Empanada

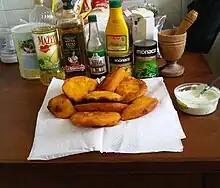
Homemade Venezuelan empanadas

Empanadas are common in Mexico, although the dish there is noticeably different. Mexican empanadas are made of fried corn paste masa instead of flour, similar to "gorditas" or "huaraches". They are usually filled with taco ingredients, such as refried beans, boiled chicken, boiled chopped potato with white cheese, pork belly and ground beef, and are typically garnished with pickled cabbage salad, white cheese powder, cream and spicy tomato sauce. It is commonly served, along with "flautas," as a cheap appetizer in fair stands and other outdoor events due to its quick preparation.